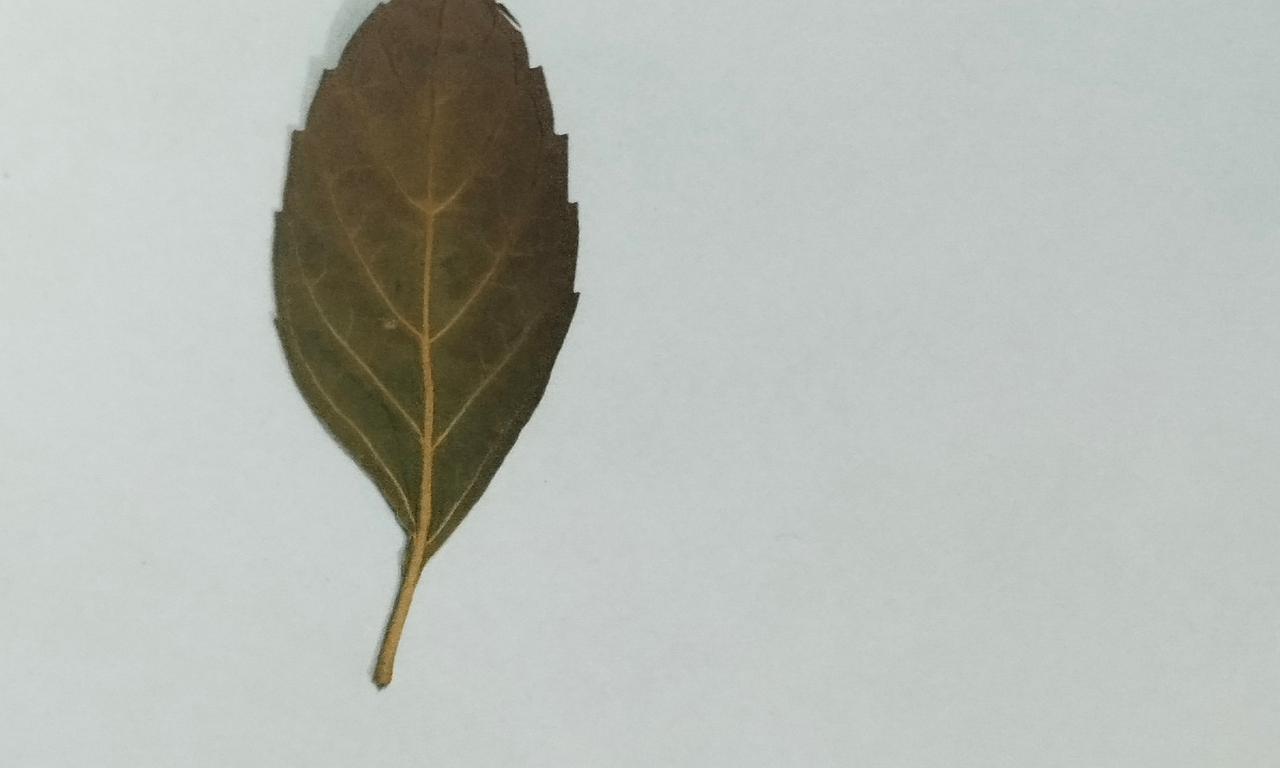
Label: Dried